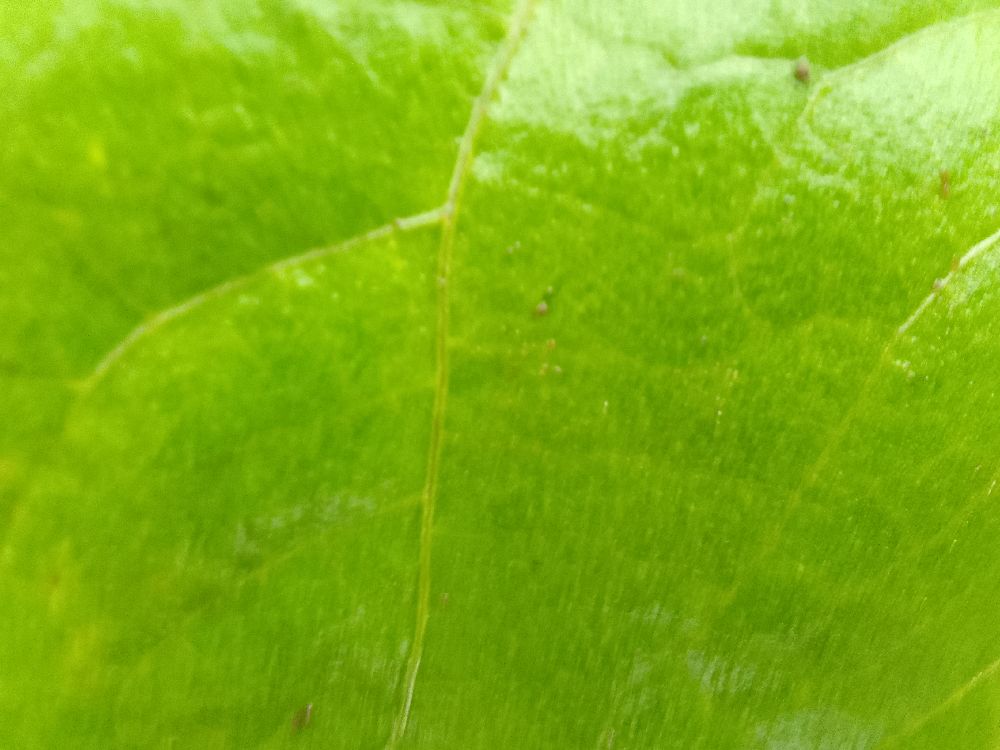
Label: healthy